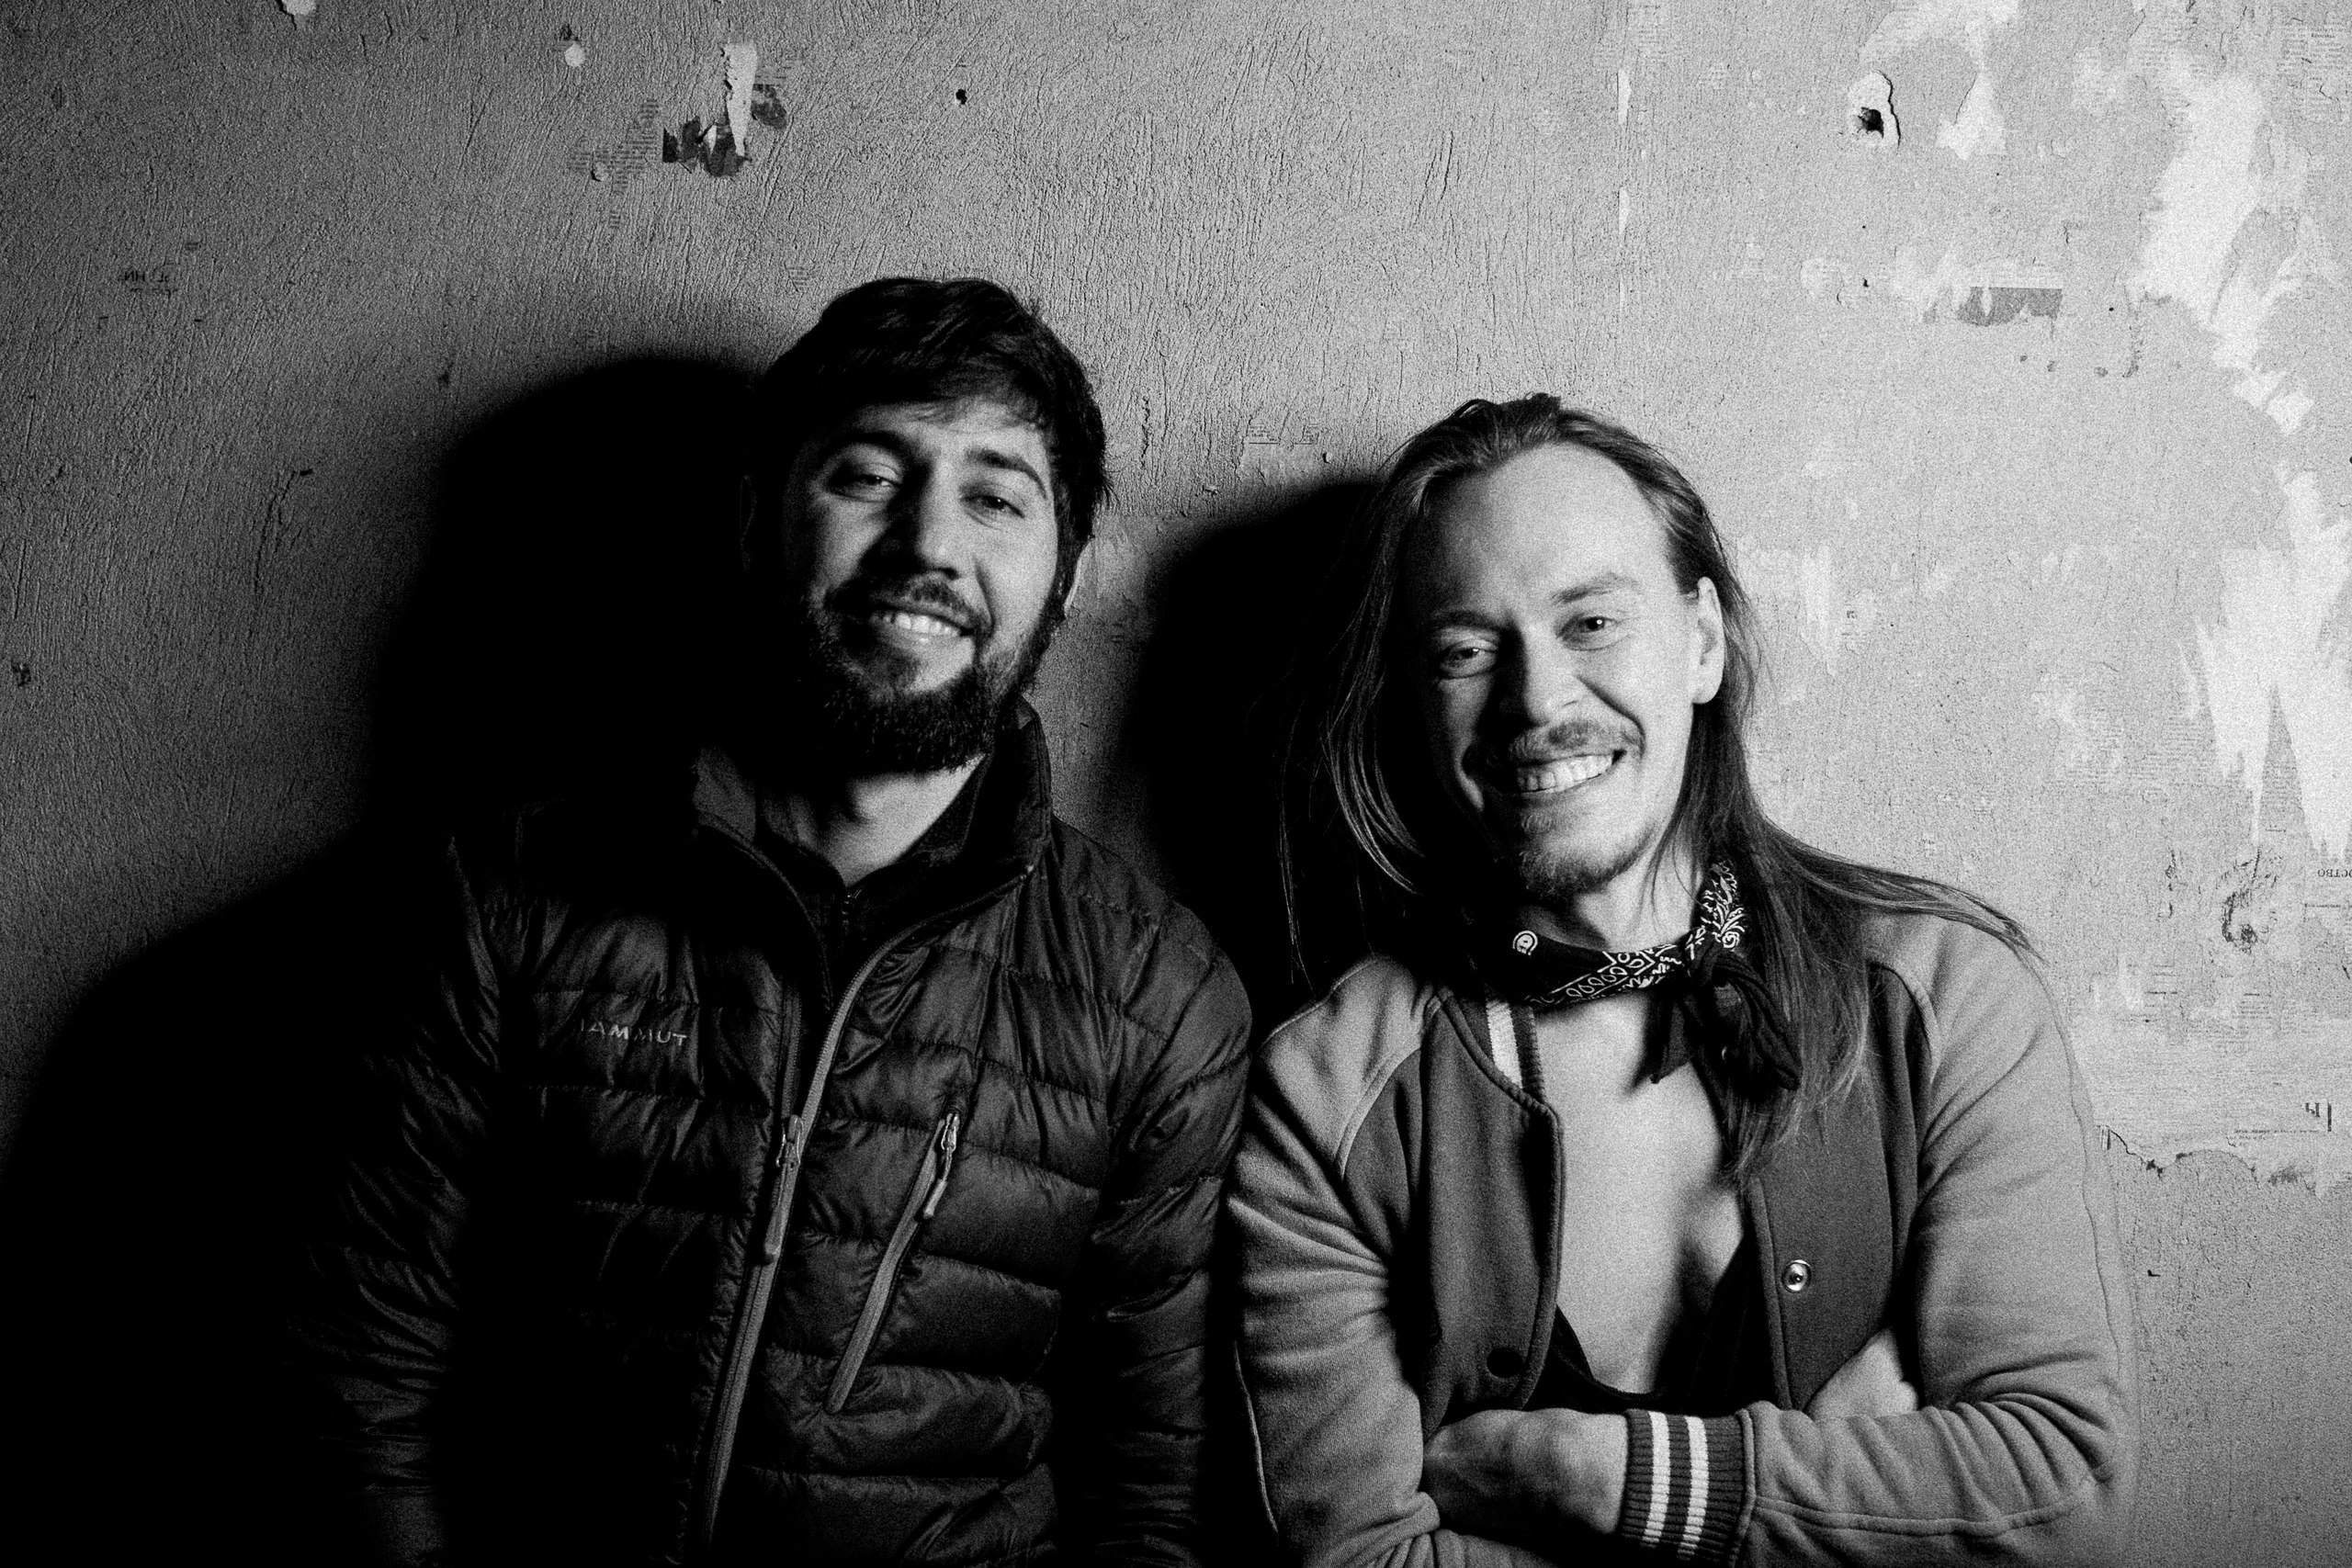
person, black and white, white, photography, portrait, studio, darkness, black, monochrome, california, backstage, photograph, image, russia, photographers, emotion, monochrome photography, portrait photography, film noir